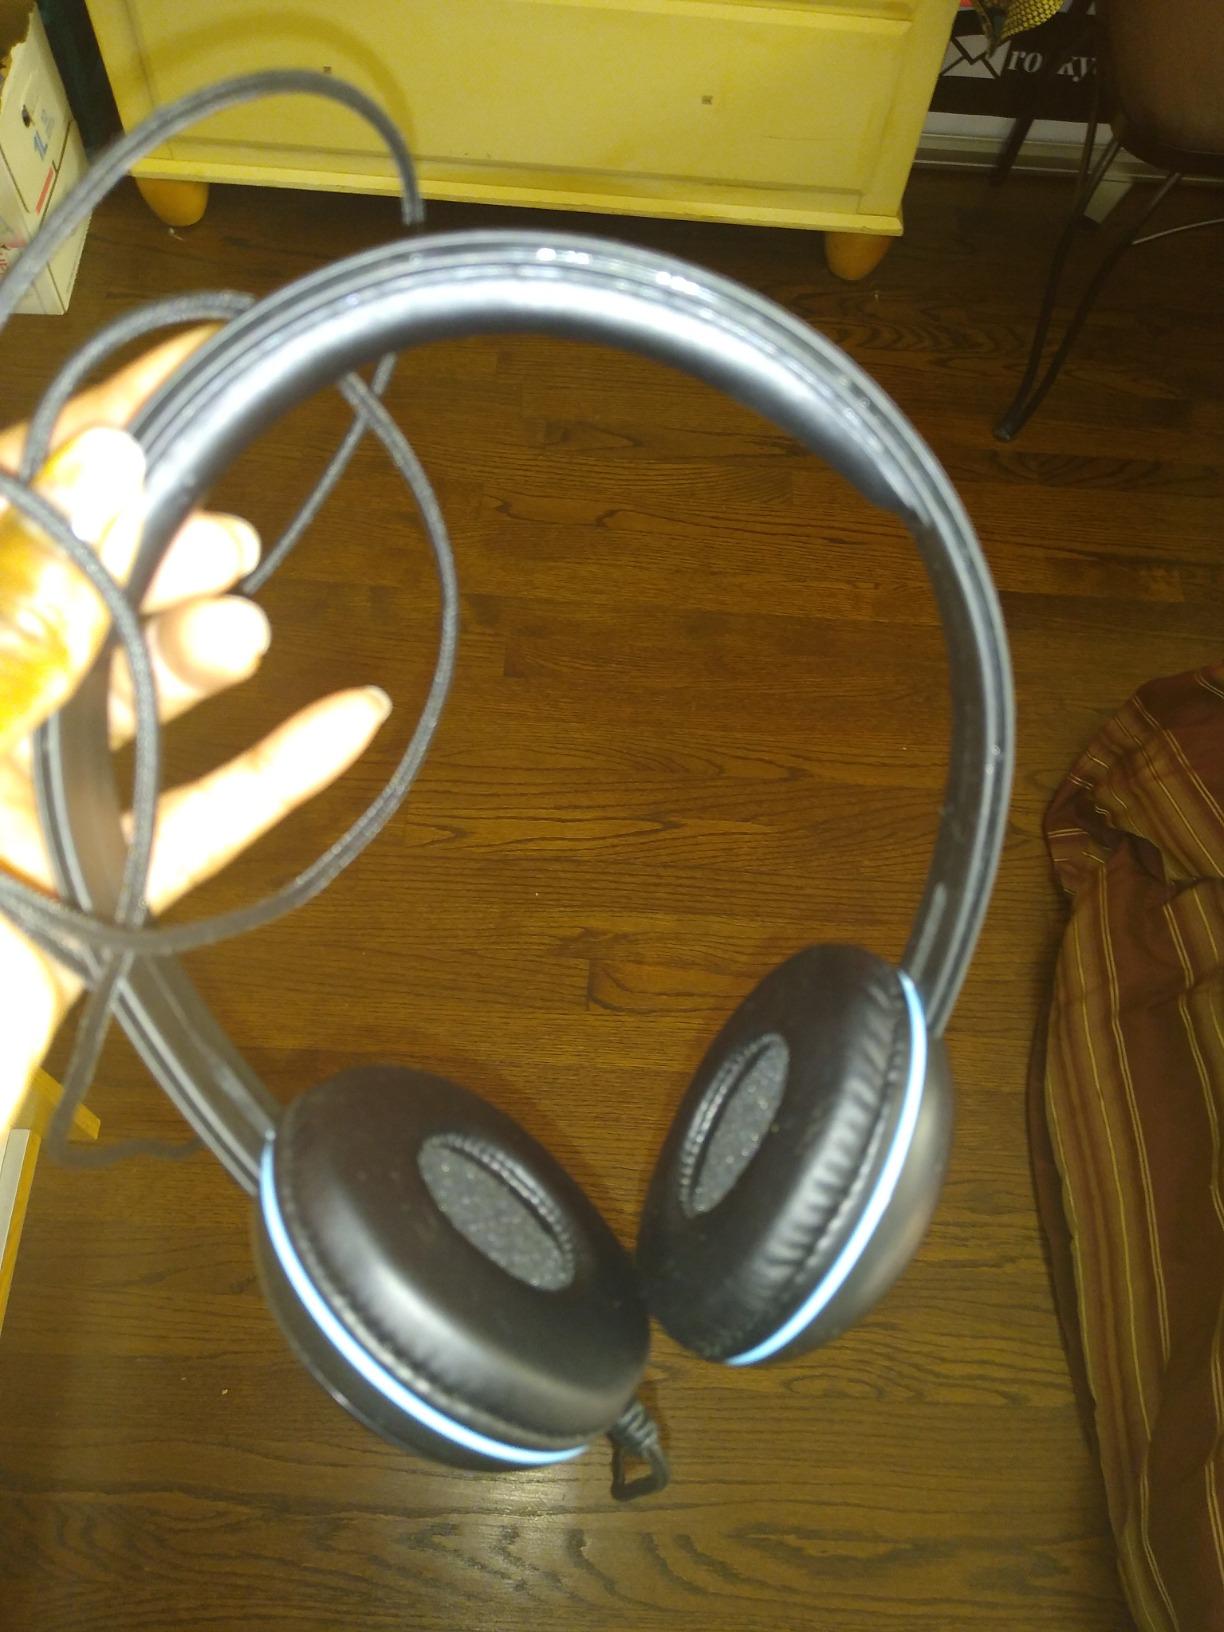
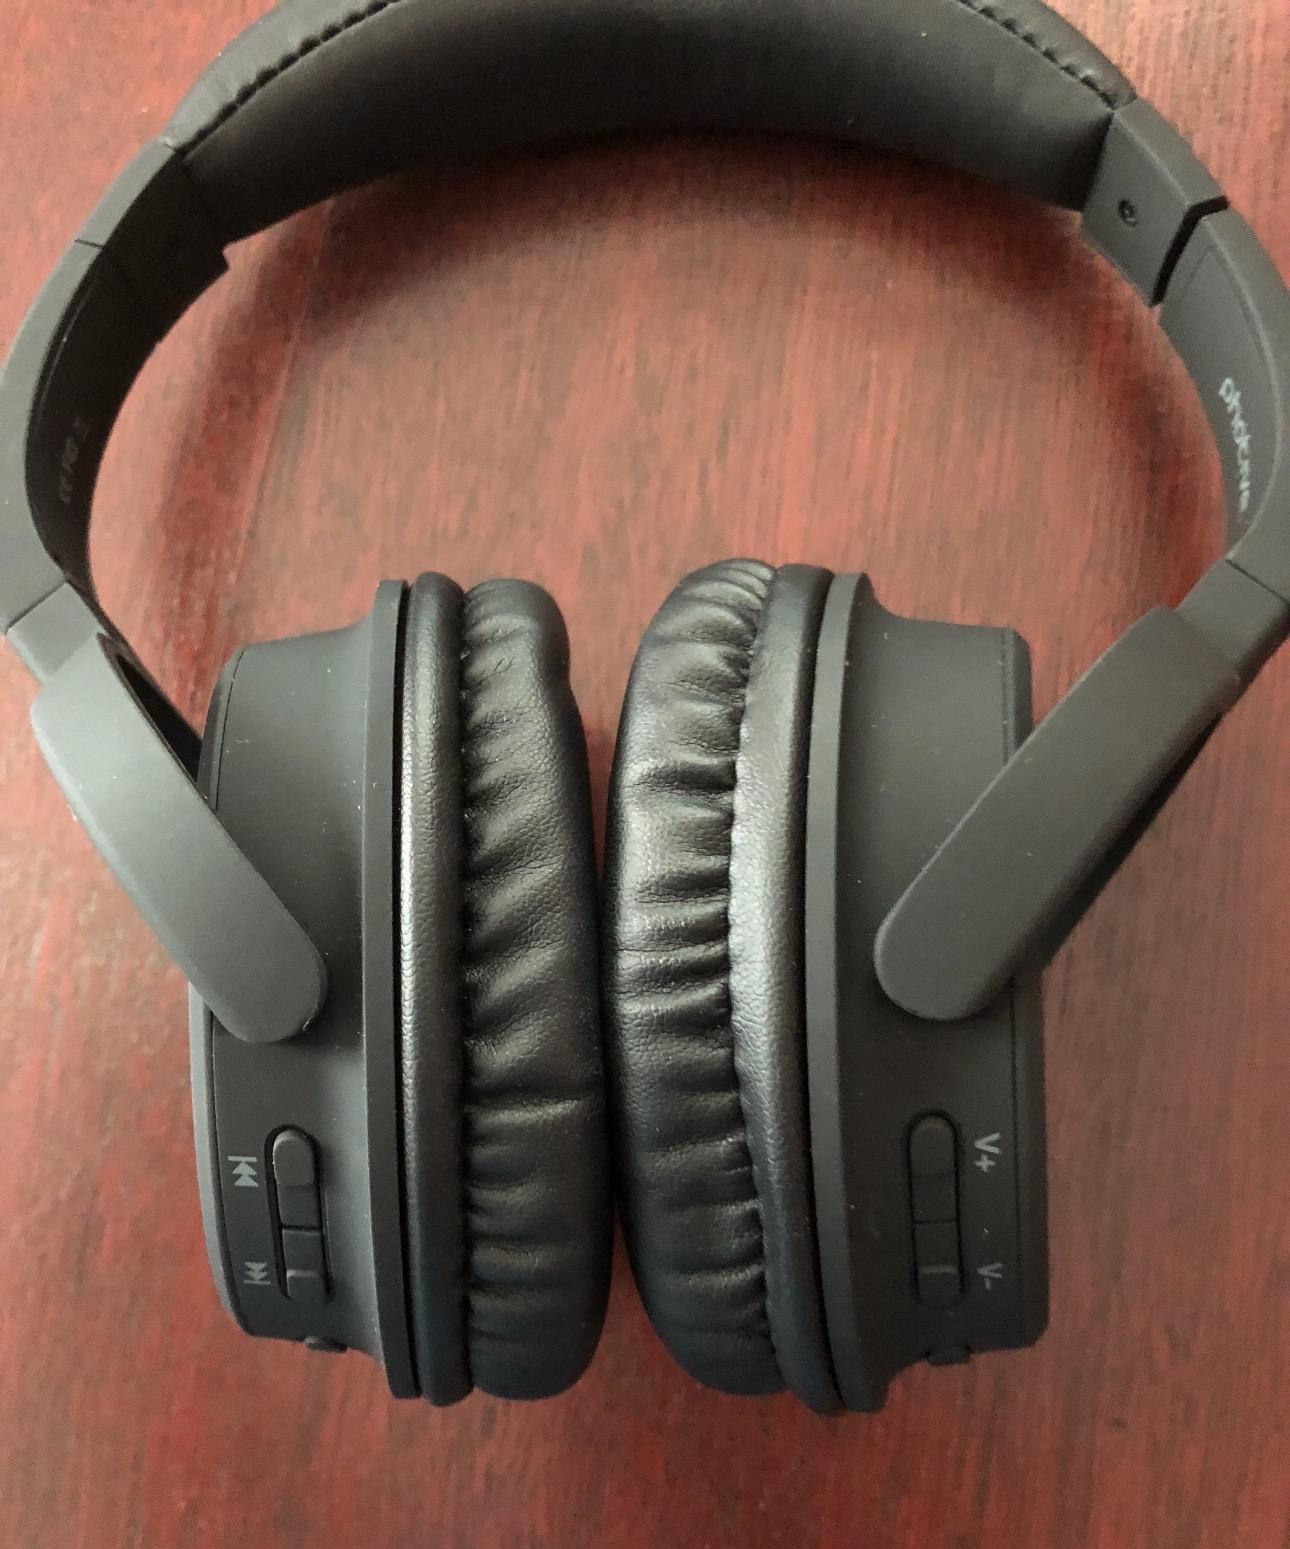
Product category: headphones
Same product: no